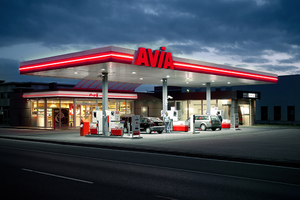
AVIA International est un groupement de 90 sociétés pétrolières présentes dans 15 pays européens avec plus de 3000 stations-service à distributeur d'essence. C'est également une enseigne sous laquelle celles-ci opèrent.